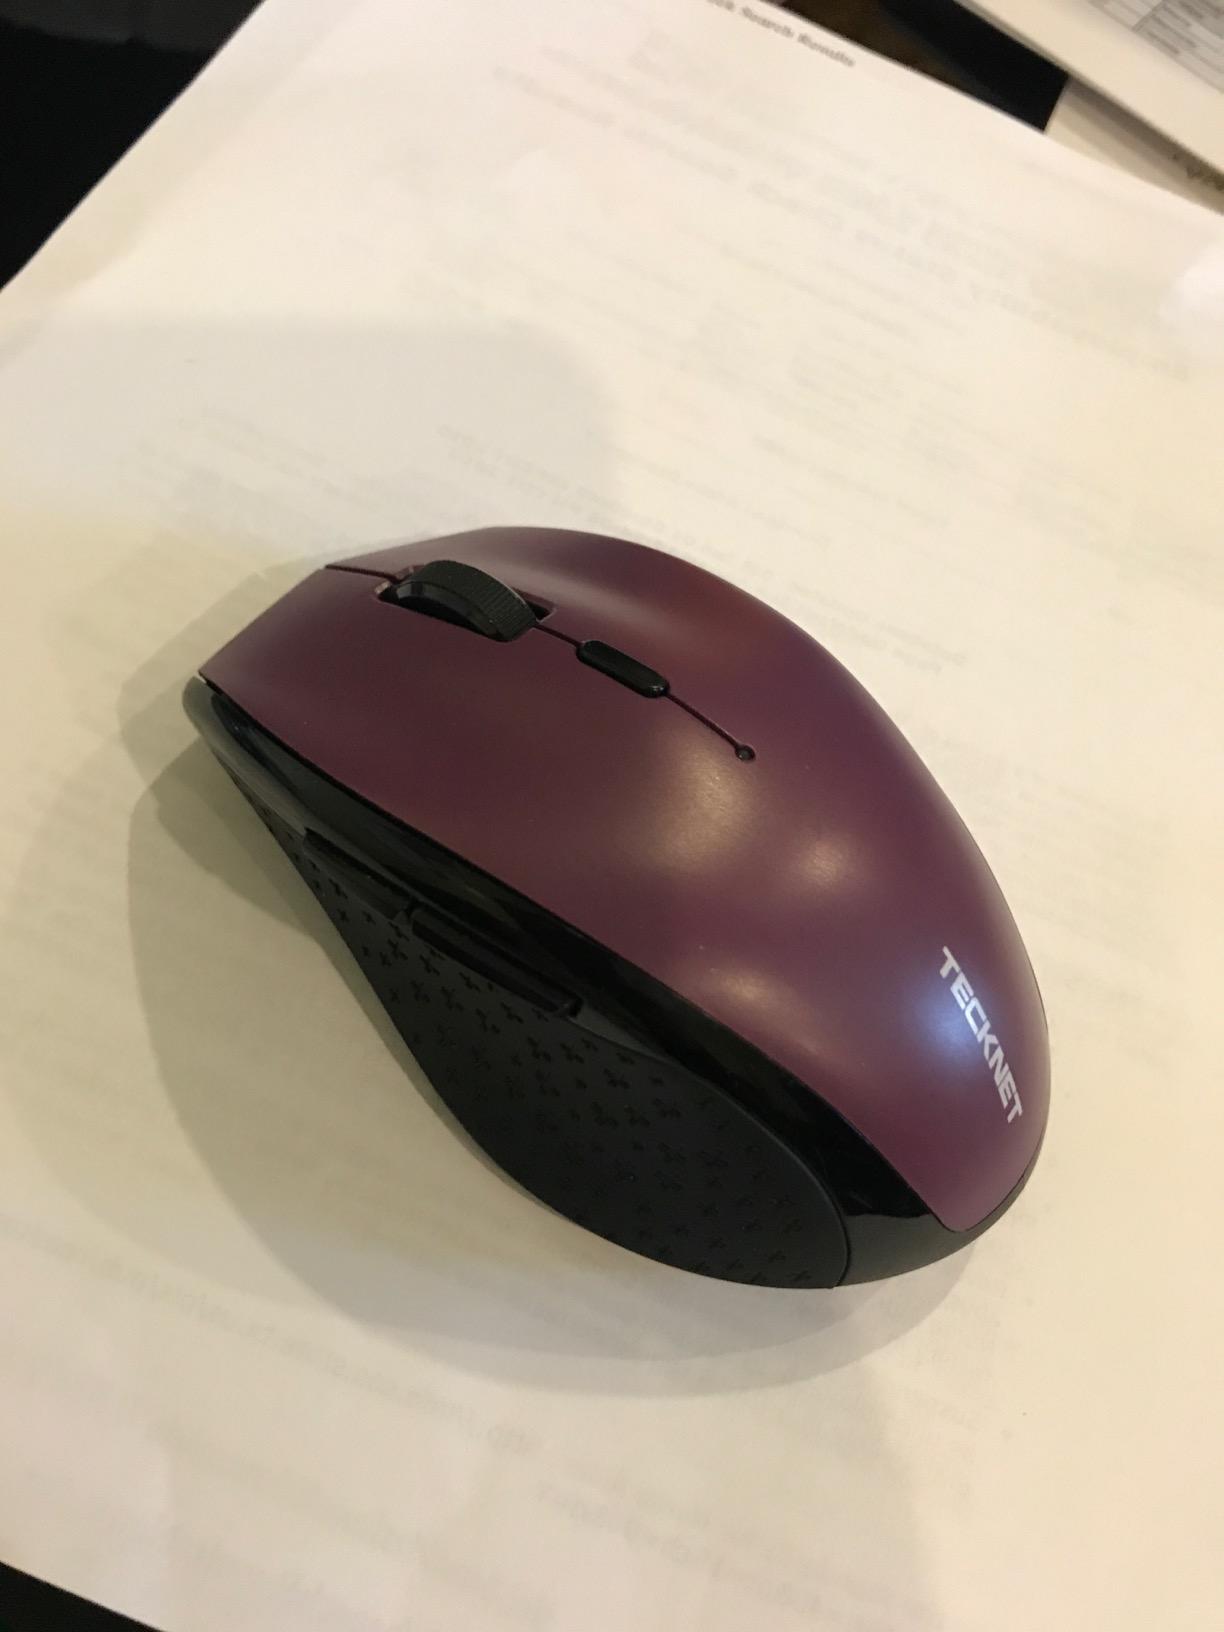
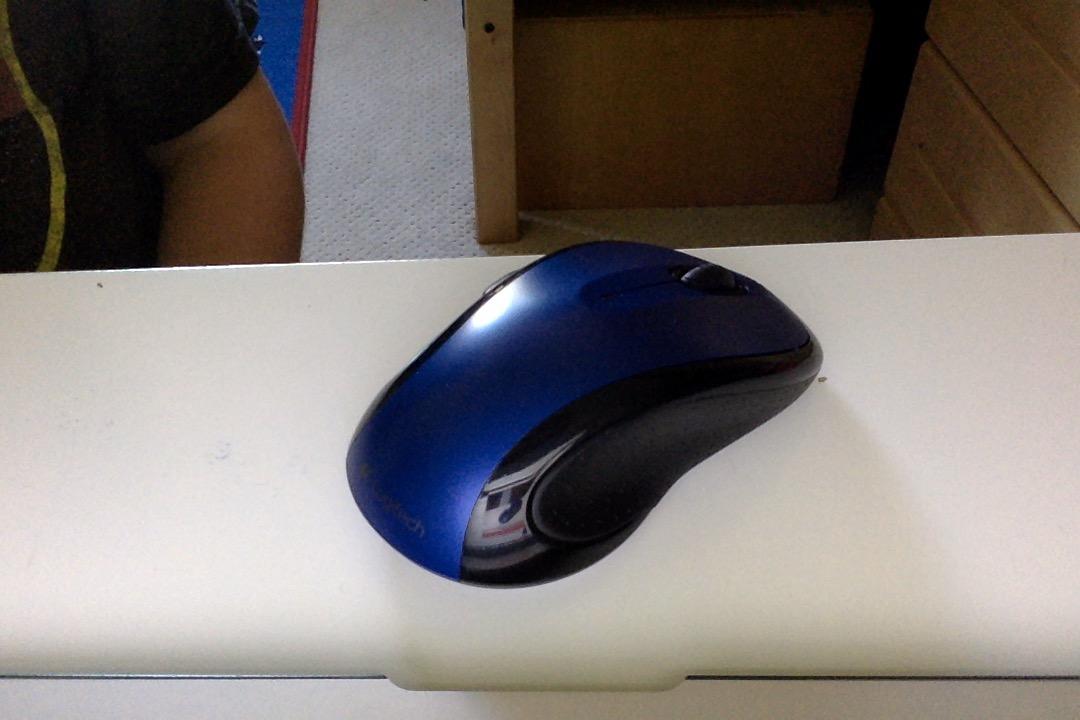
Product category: mouse
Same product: no